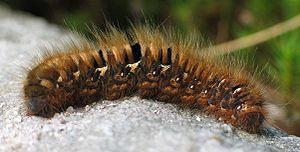
Le Bombyx du chêne ou Minime à bandes jaunes est une espèce de lépidoptères appartenant à la famille des Lasiocampidae, à la sous-famille des Lasiocampinae et au genre Lasiocampa.